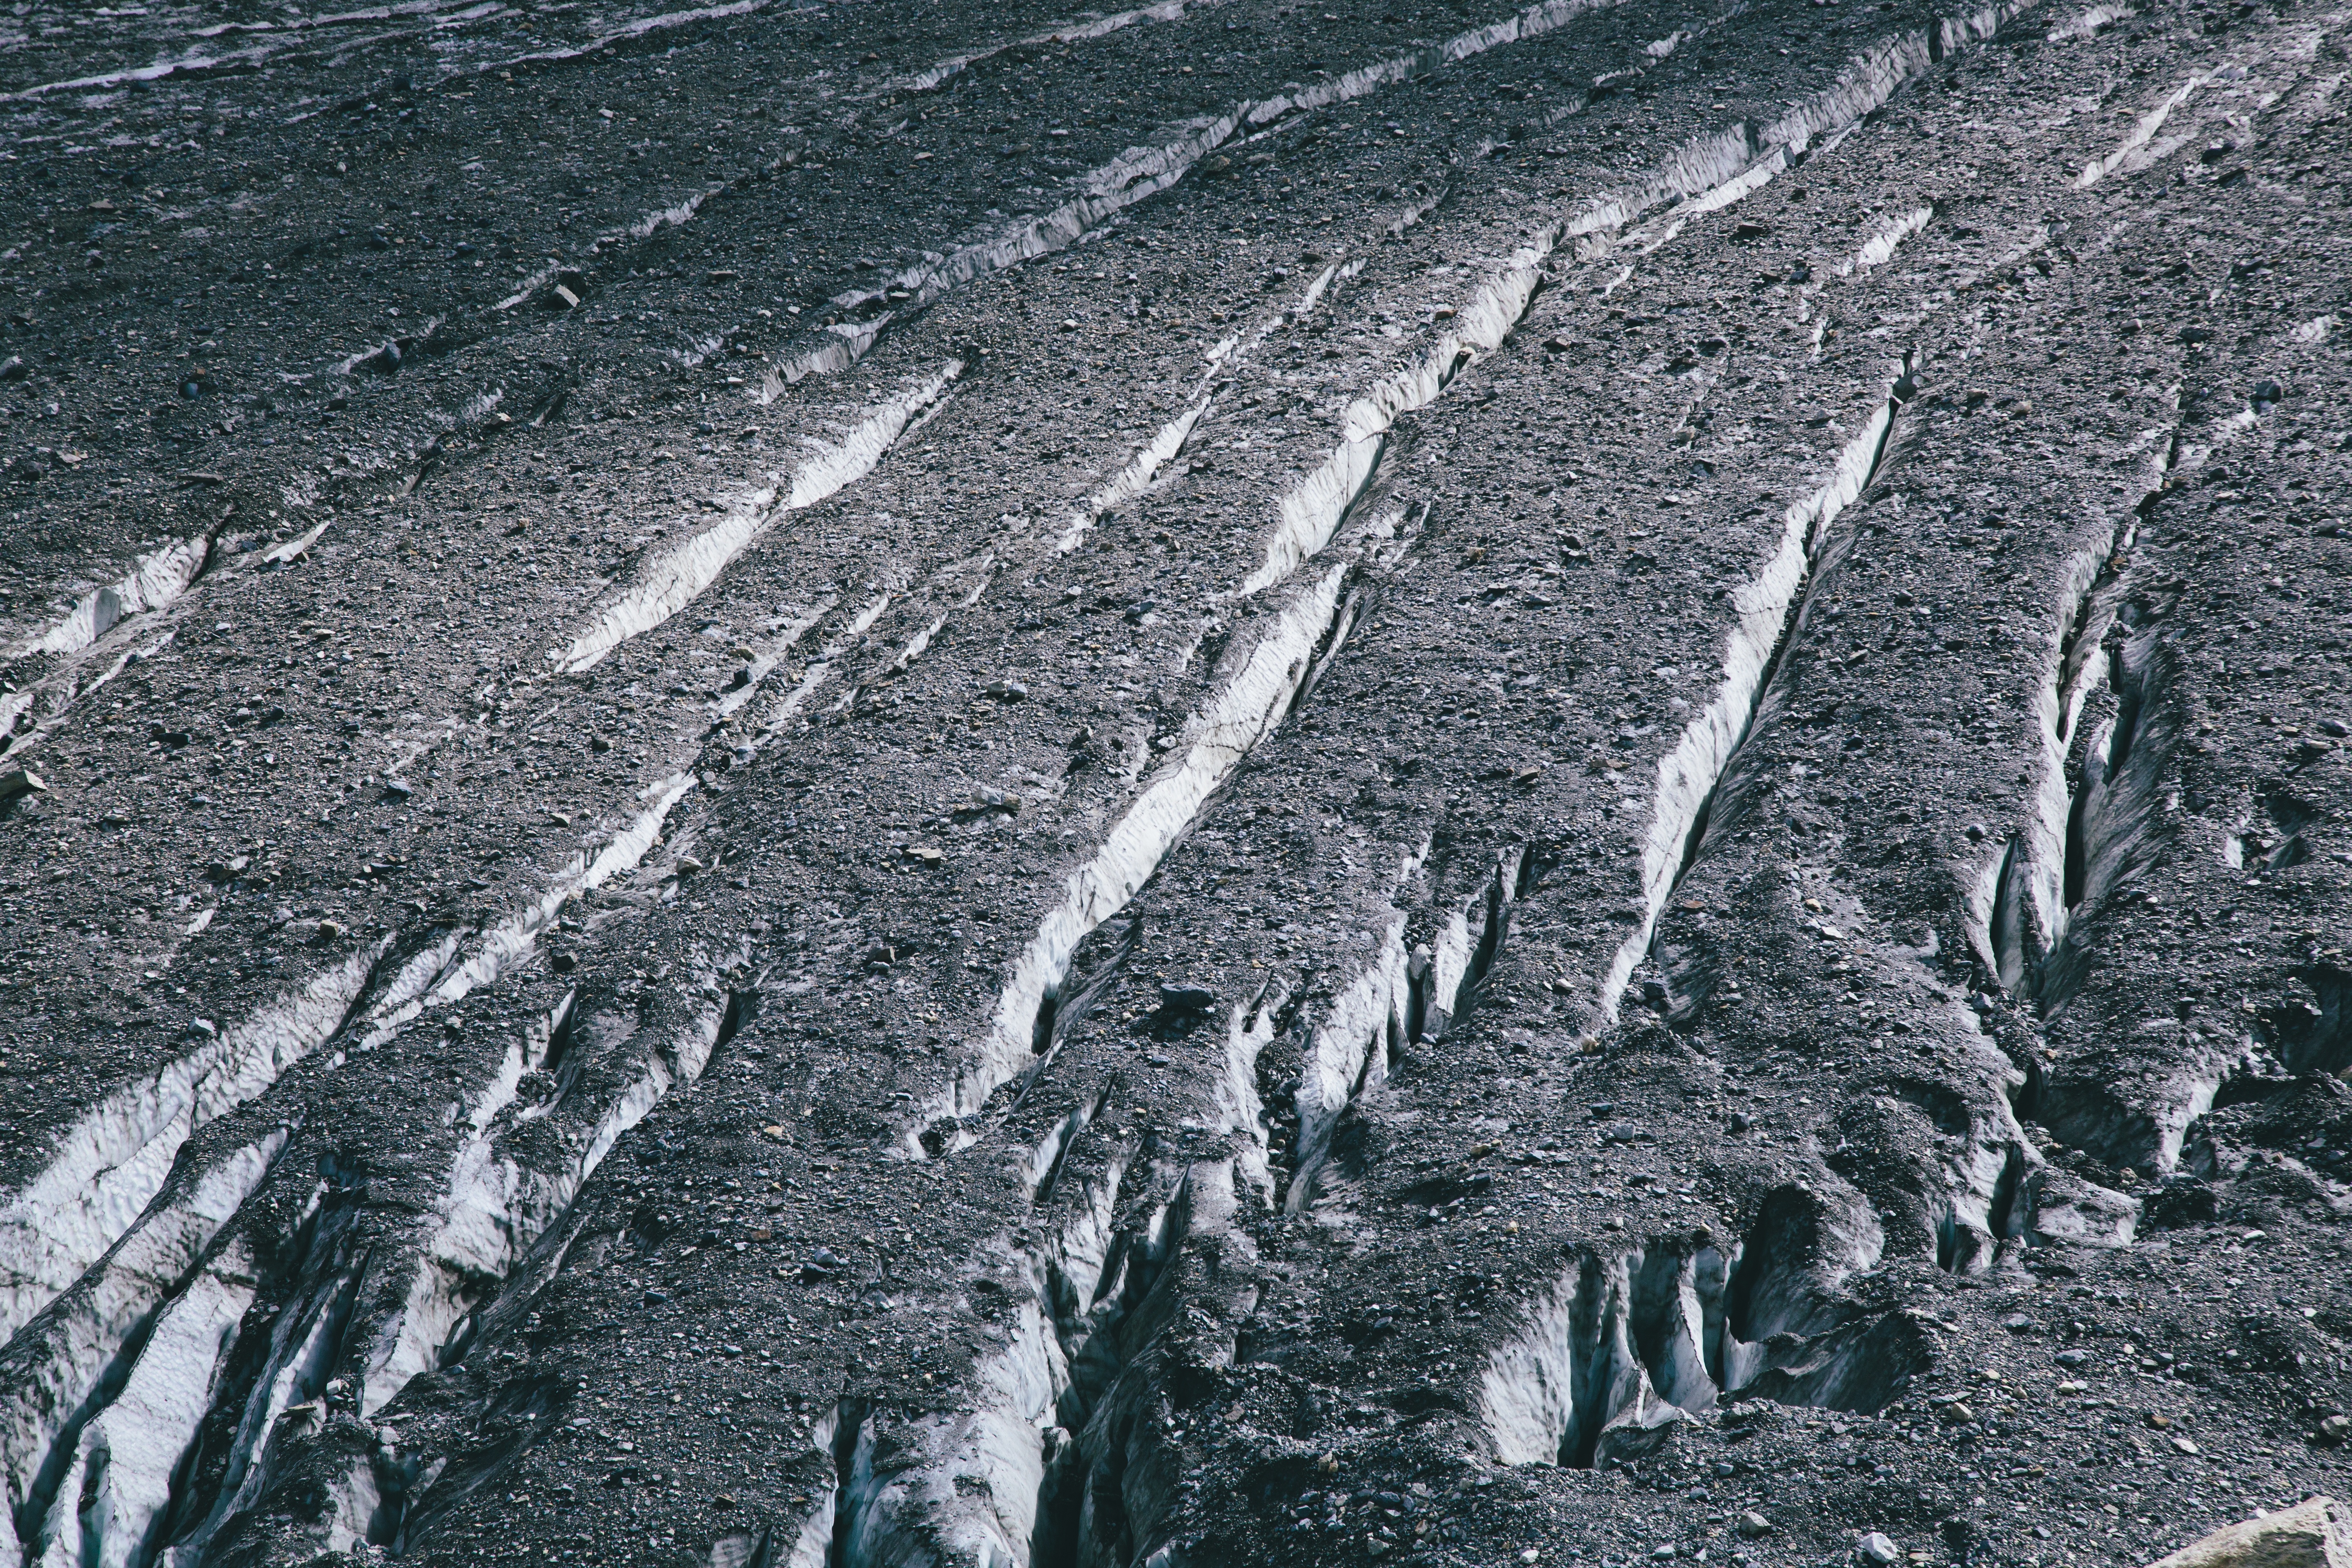
wind, asphalt, terrain, geology, aerial photography, atmosphere of earth, geological phenomenon